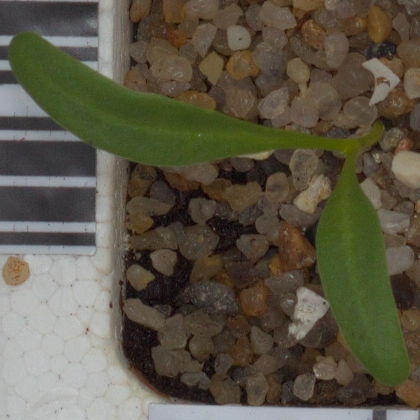
Label: sugar_beet